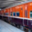
Label: train